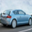
Label: automobile